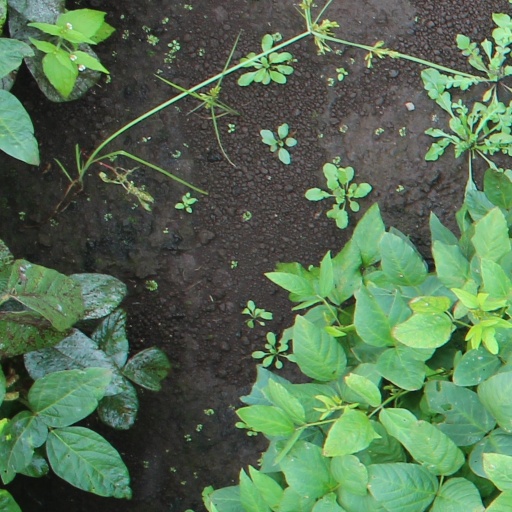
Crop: soybean